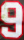
Number: 9